Constitutional Revolution's Associations

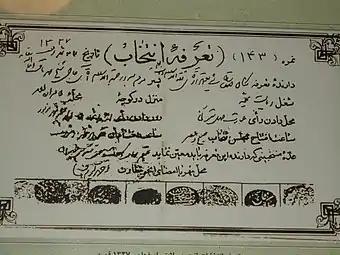
Anjoman Moghadas, Isfahan

The Isfahan Seminary or Isfahan National Holy Association (1946–1948) was the main political and decision-making body of Isfahan during the first constitutional Revolution.